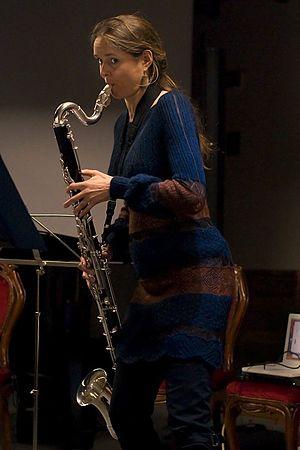
La clarinette basse est une clarinette sonnant exactement à l'octave inférieure de la clarinette en si dont l’origine remonte à la deuxième moitié du XVIIIᵉ siècle.